Hen Ogledd

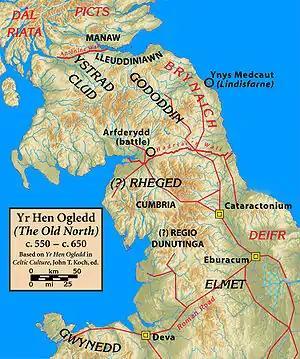
Hen Ogledd

Hen Ogledd, meaning the Old North, is the historical region that was inhabited by the Brittonic people of sub-Roman Britain in the Early Middle Ages, now Northern England and the southern Scottish Lowlands, alongside the fellow Brittonic Celtic Kingdom of Elmet, in Yorkshire. Its population spoke a variety of the Brittonic language known as Cumbric which is closely related to, if not a dialect of Old Welsh. The people of Wales and the Hen Ogledd considered themselves to be one people, and both were referred to as Cymry ('fellow-countrymen') from the Brittonic word "combrogi". The Hen Ogledd was distinct from the parts of Great Britain inhabited by the Picts, Anglo-Saxons, and Scoti.